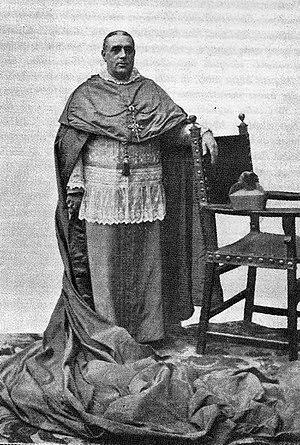
Enrique Almaraz y Santos, est un cardinal espagnol de l'Église catholique du début de la XXᵉ siècle, nommé par le pape Pie X.